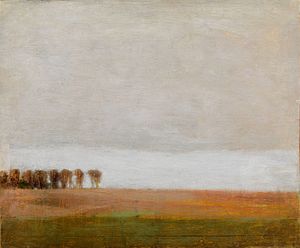
Jægersborg Allé
Vilhelm Hammershøis fortolkning af Jægersborg Allé i 1892.